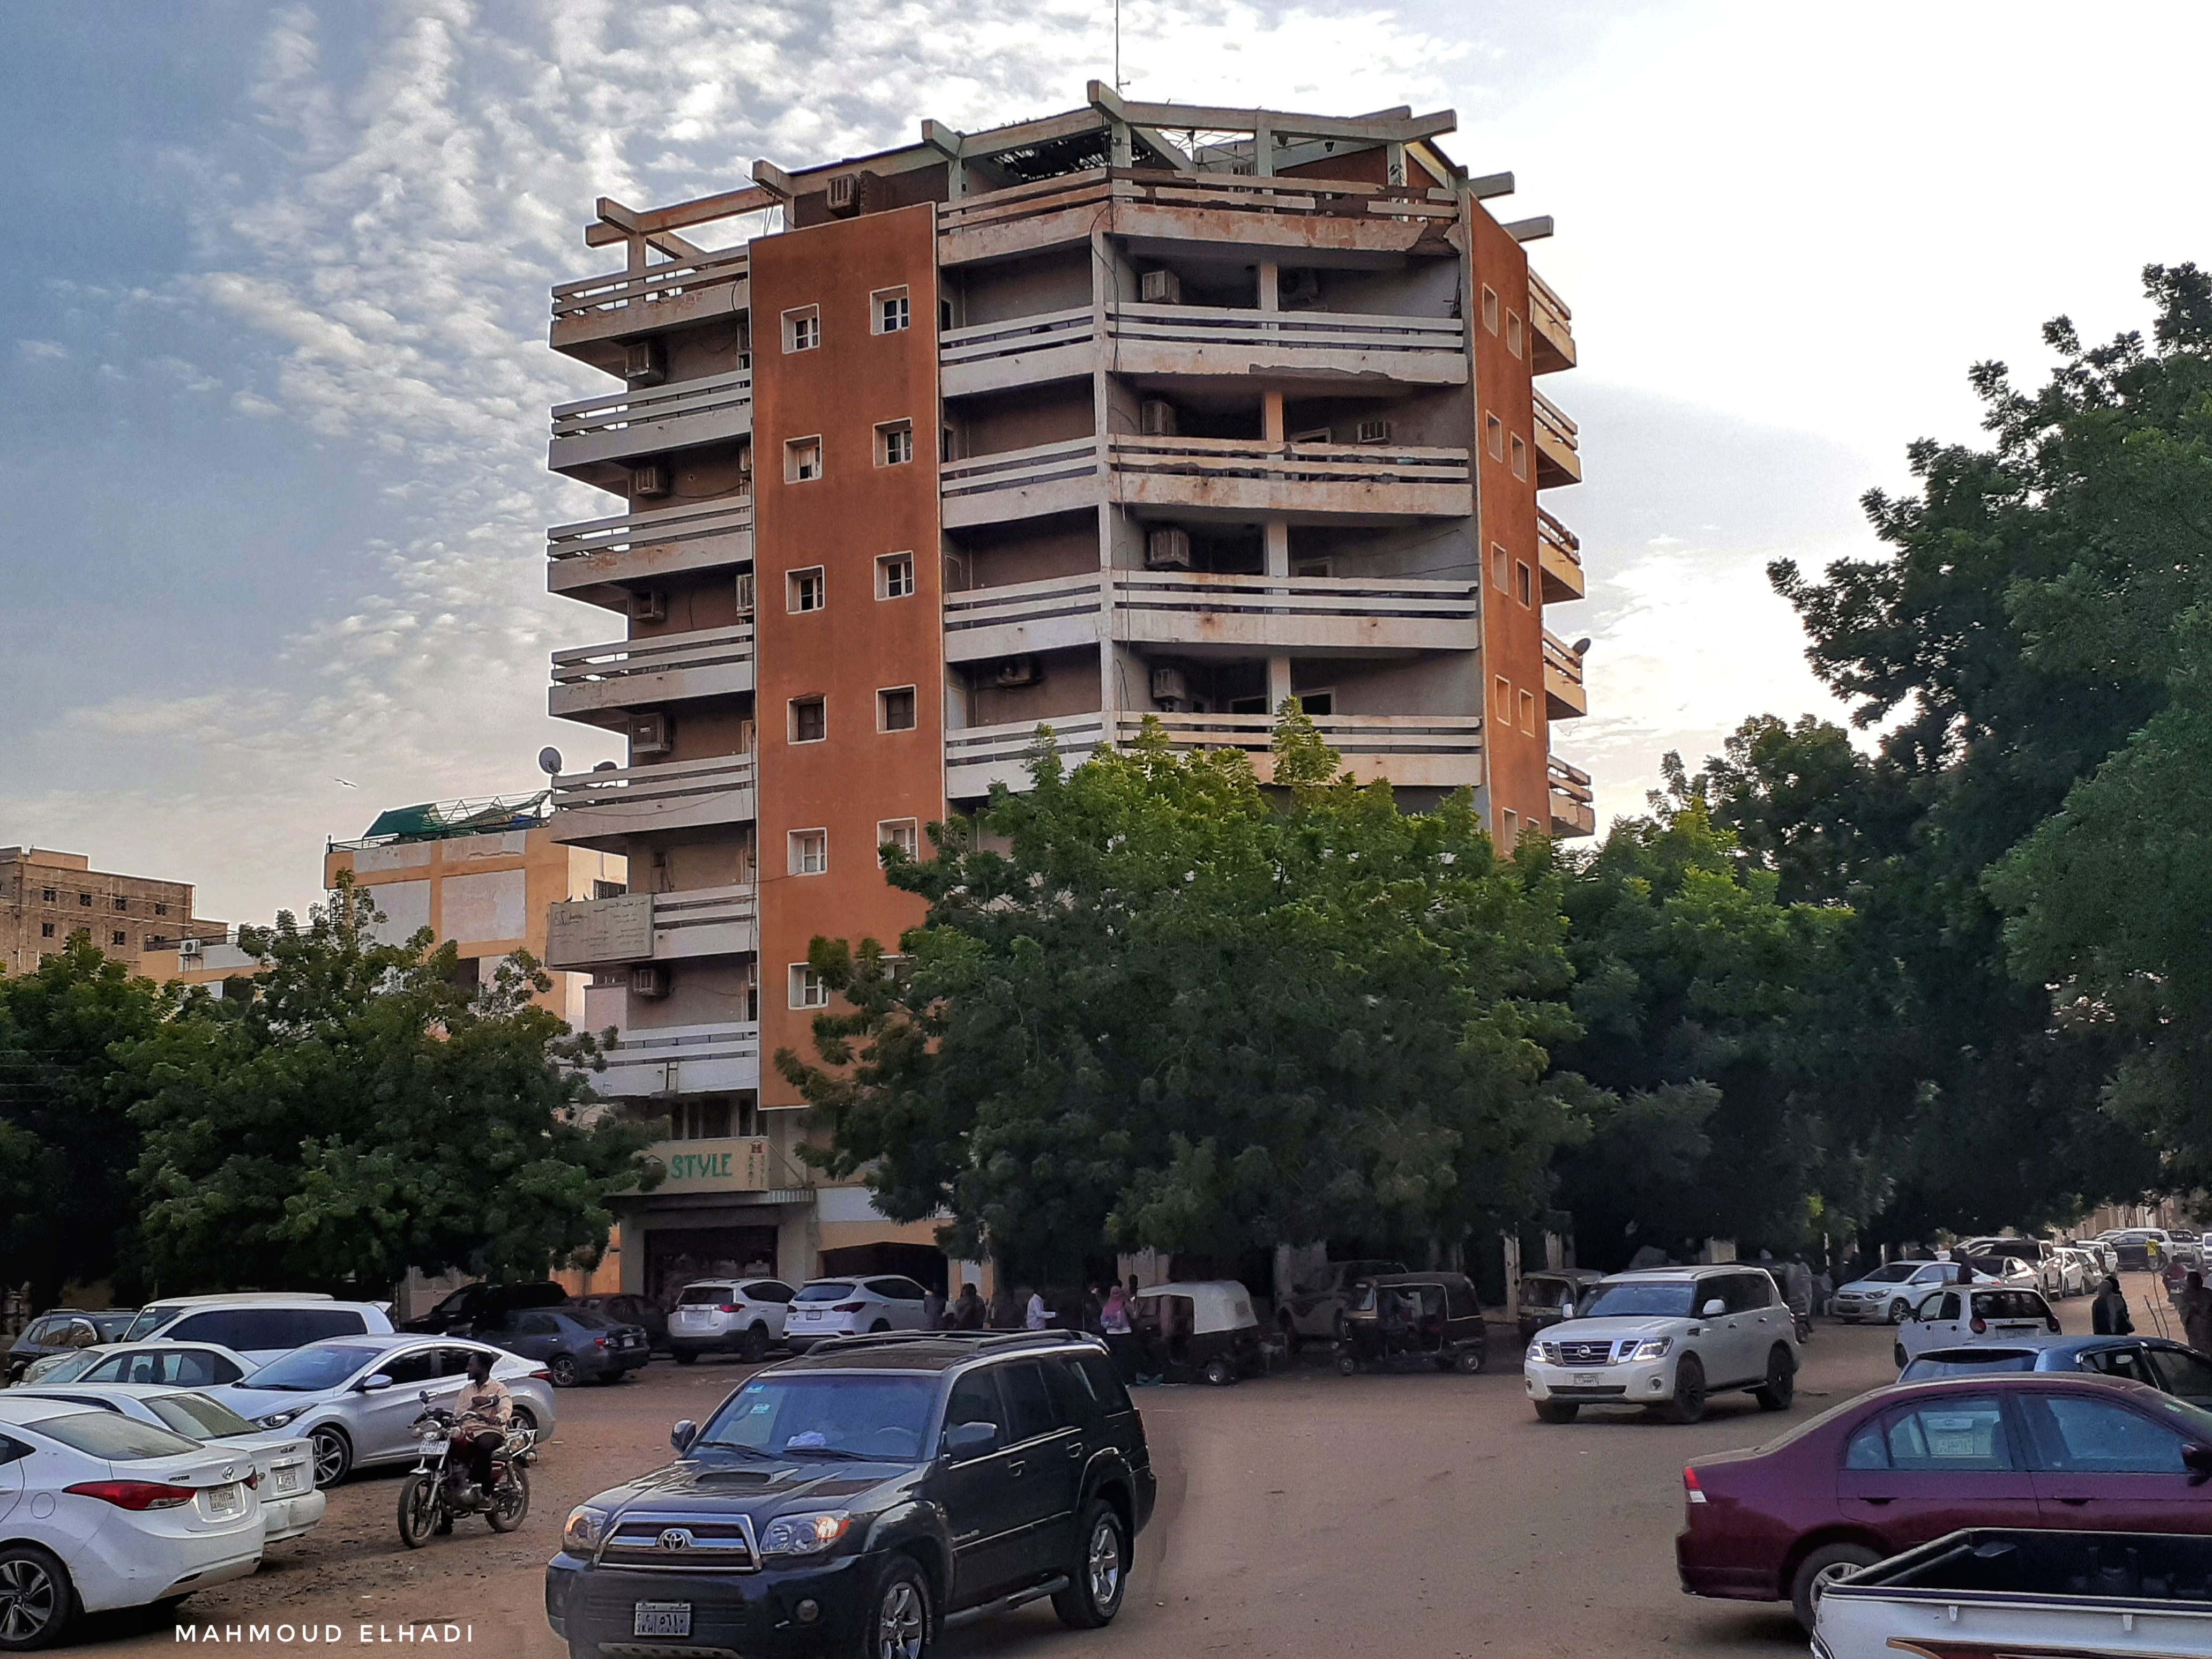
الوصف بالفصحى: مشهد حضري للسوق العربي من منظور مختلف
الوصف بالعامية السودانية: السوق العربي من زاوية تانية، عمارة سكنية طويلة، شارع مسفلت وعربات ماشّة
التصنيف: Marketplaces
التصنيف الفرعي: Urban Streets